Rush Limbaugh

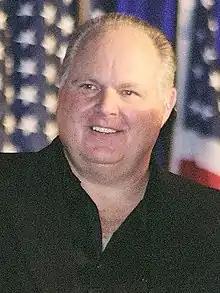
Limbaugh in 2009

In his first "New York Times" best seller, Limbaugh described himself as conservative, and was critical of broadcasters in many media outlets for claiming to be objective. He called for the adoption of core conservative philosophies in order to ensure the survival of the Republican Party. Limbaugh criticized the media and political activist movements such as feminism, environmentalism, and animal rights activism for allegedly serving as outlets for "anticapitalism, secular humanism, and socialism". Limbaugh, a proponent of American exceptionalism, often criticized politicians he believed reject this notion seeing them as unpatriotic or anti-American.